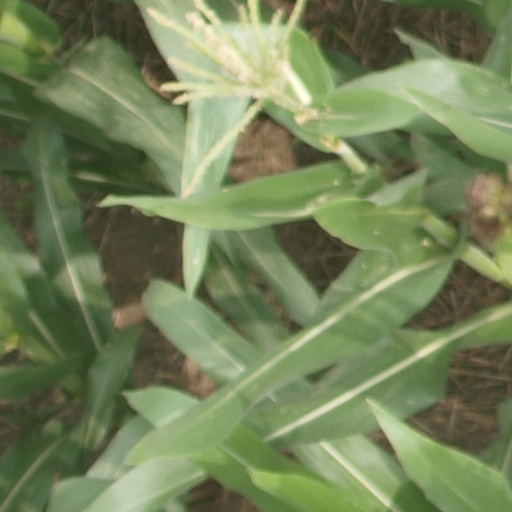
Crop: maize; corn